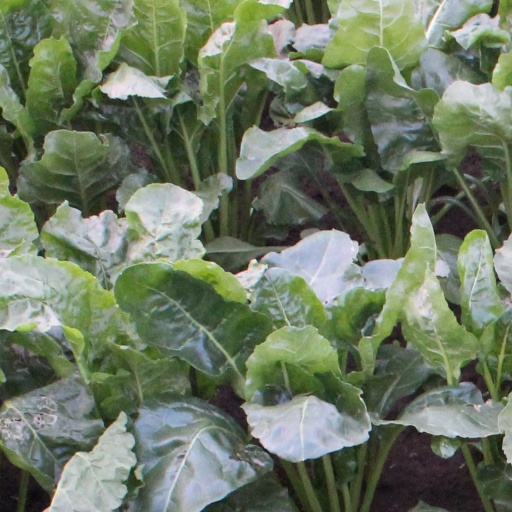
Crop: sugar beet